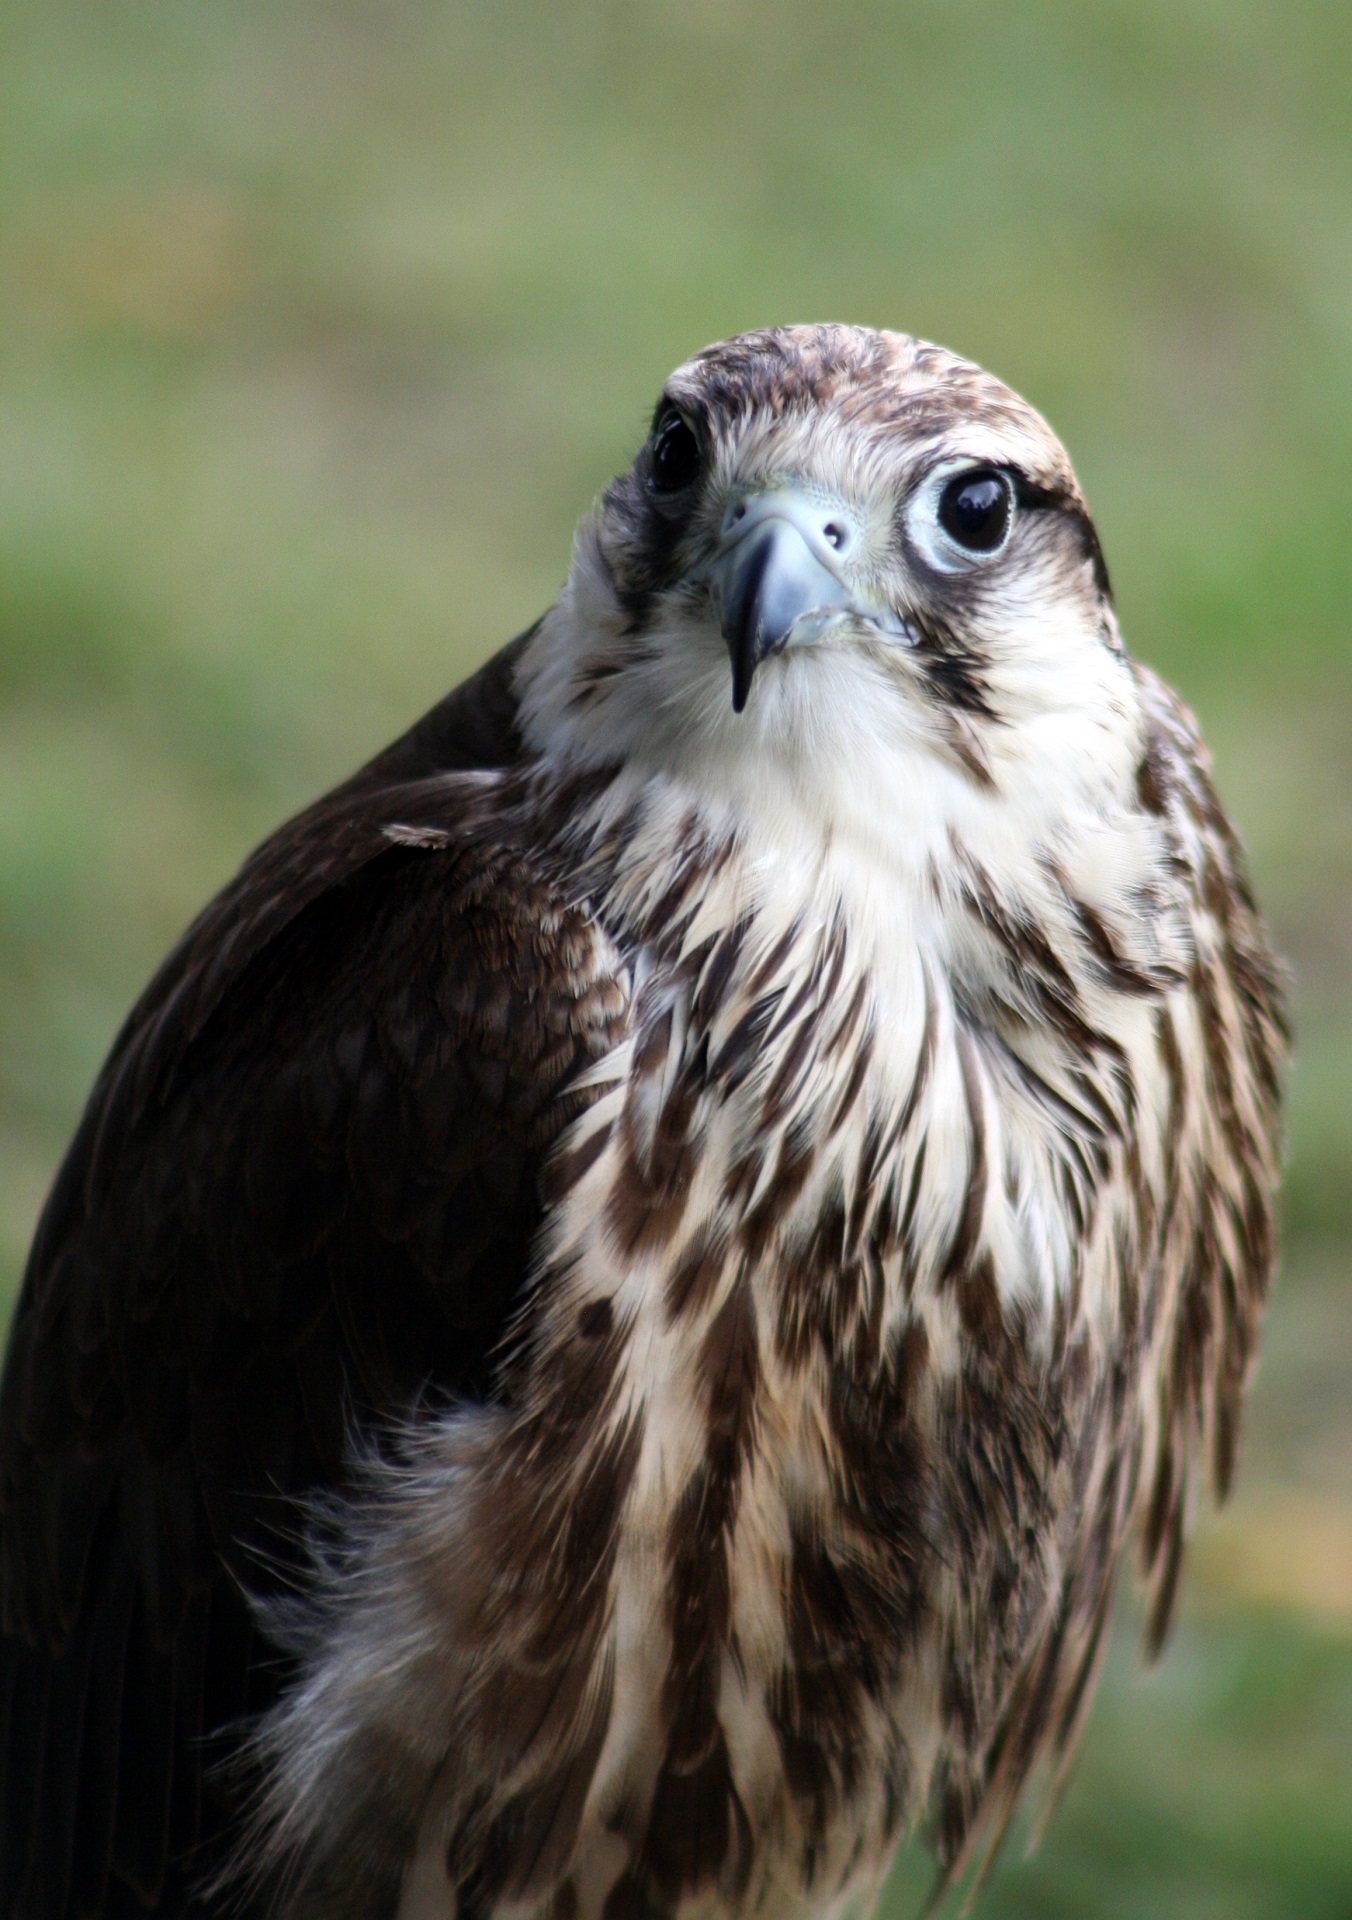
nature, bird, wing, ground, profile, looking, wildlife, beak, predator, hawk, fauna, raptor, majestic, bird of prey, close up, outdoors, feathers, vertebrate, hunter, falcon, buzzard, accipitriformes